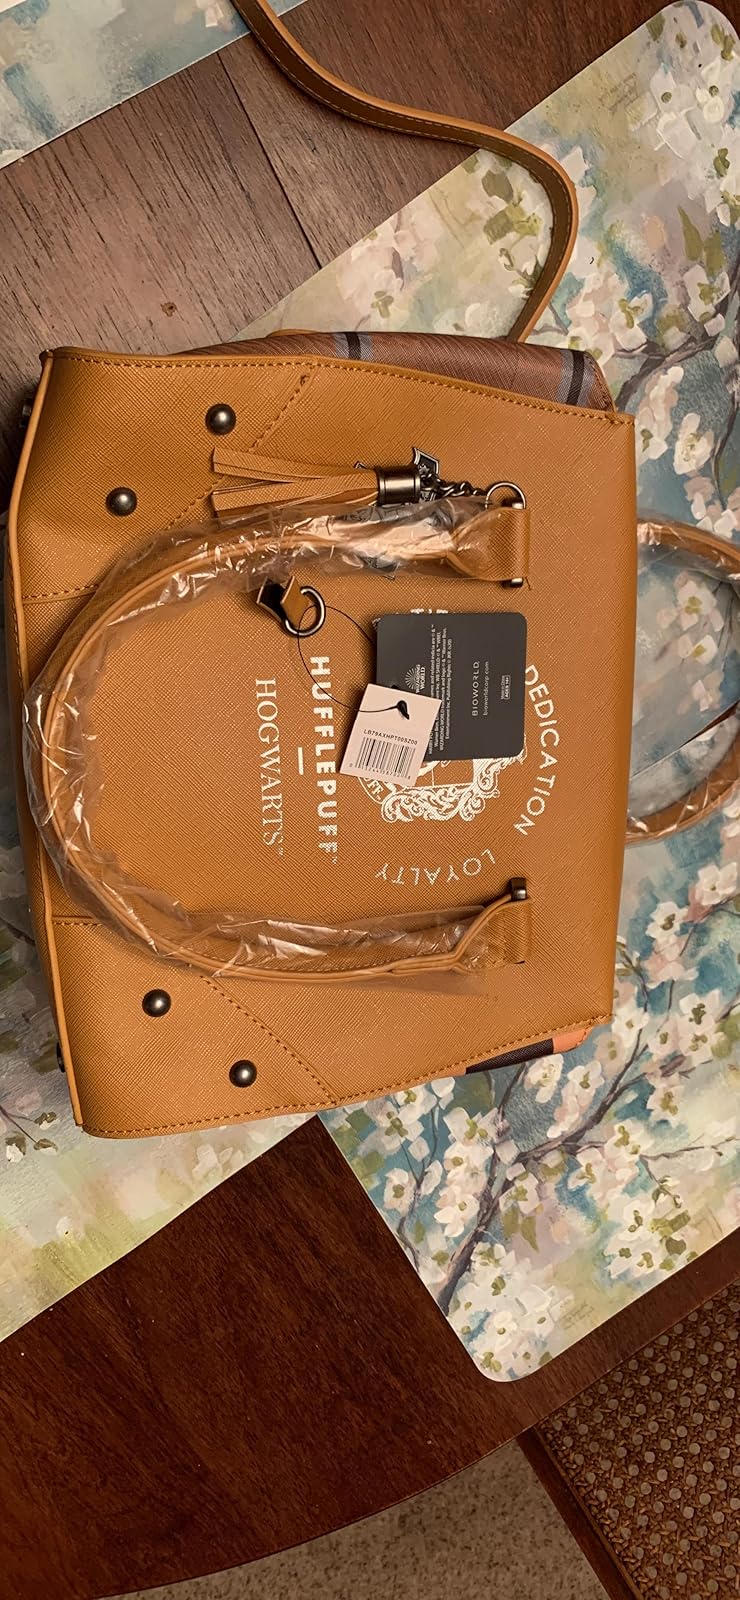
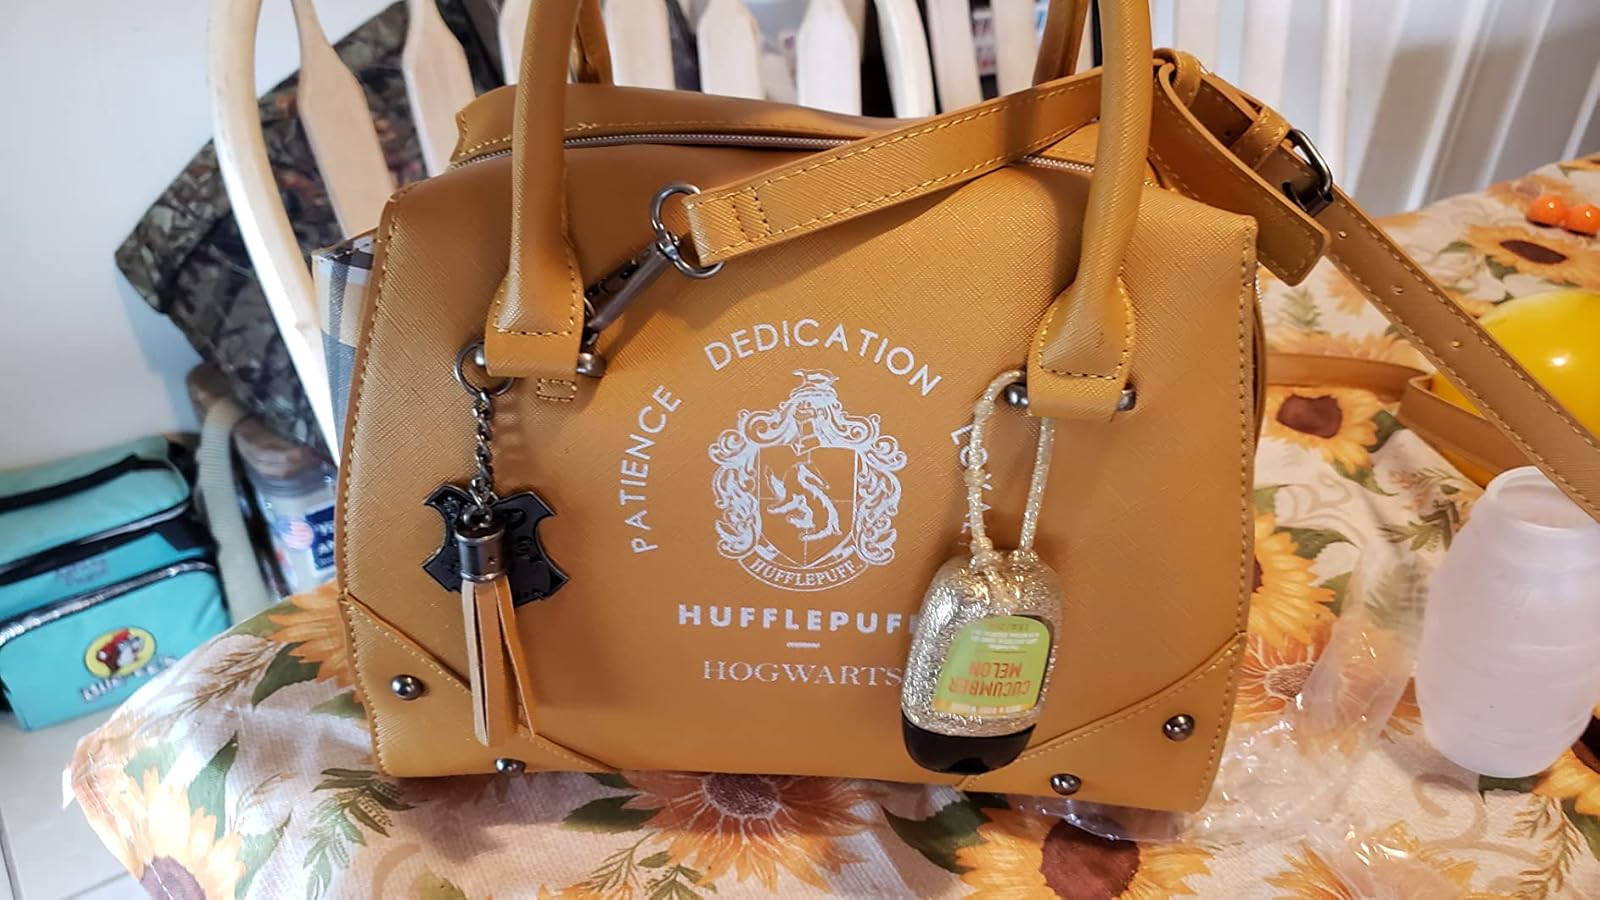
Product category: accessories_handbag
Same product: yes